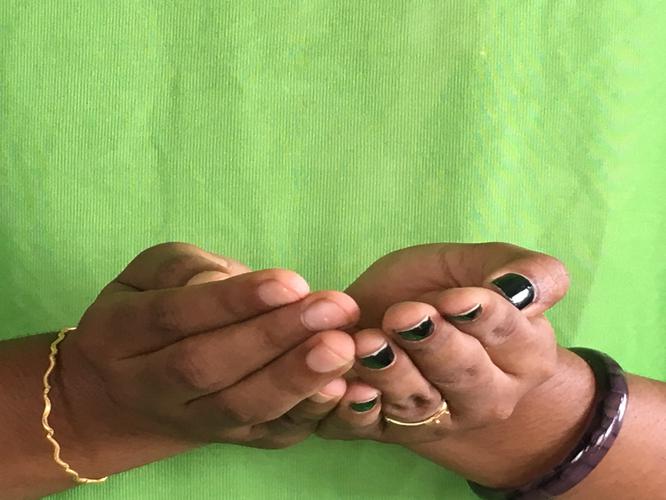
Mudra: Pushpaputa
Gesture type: double_hand